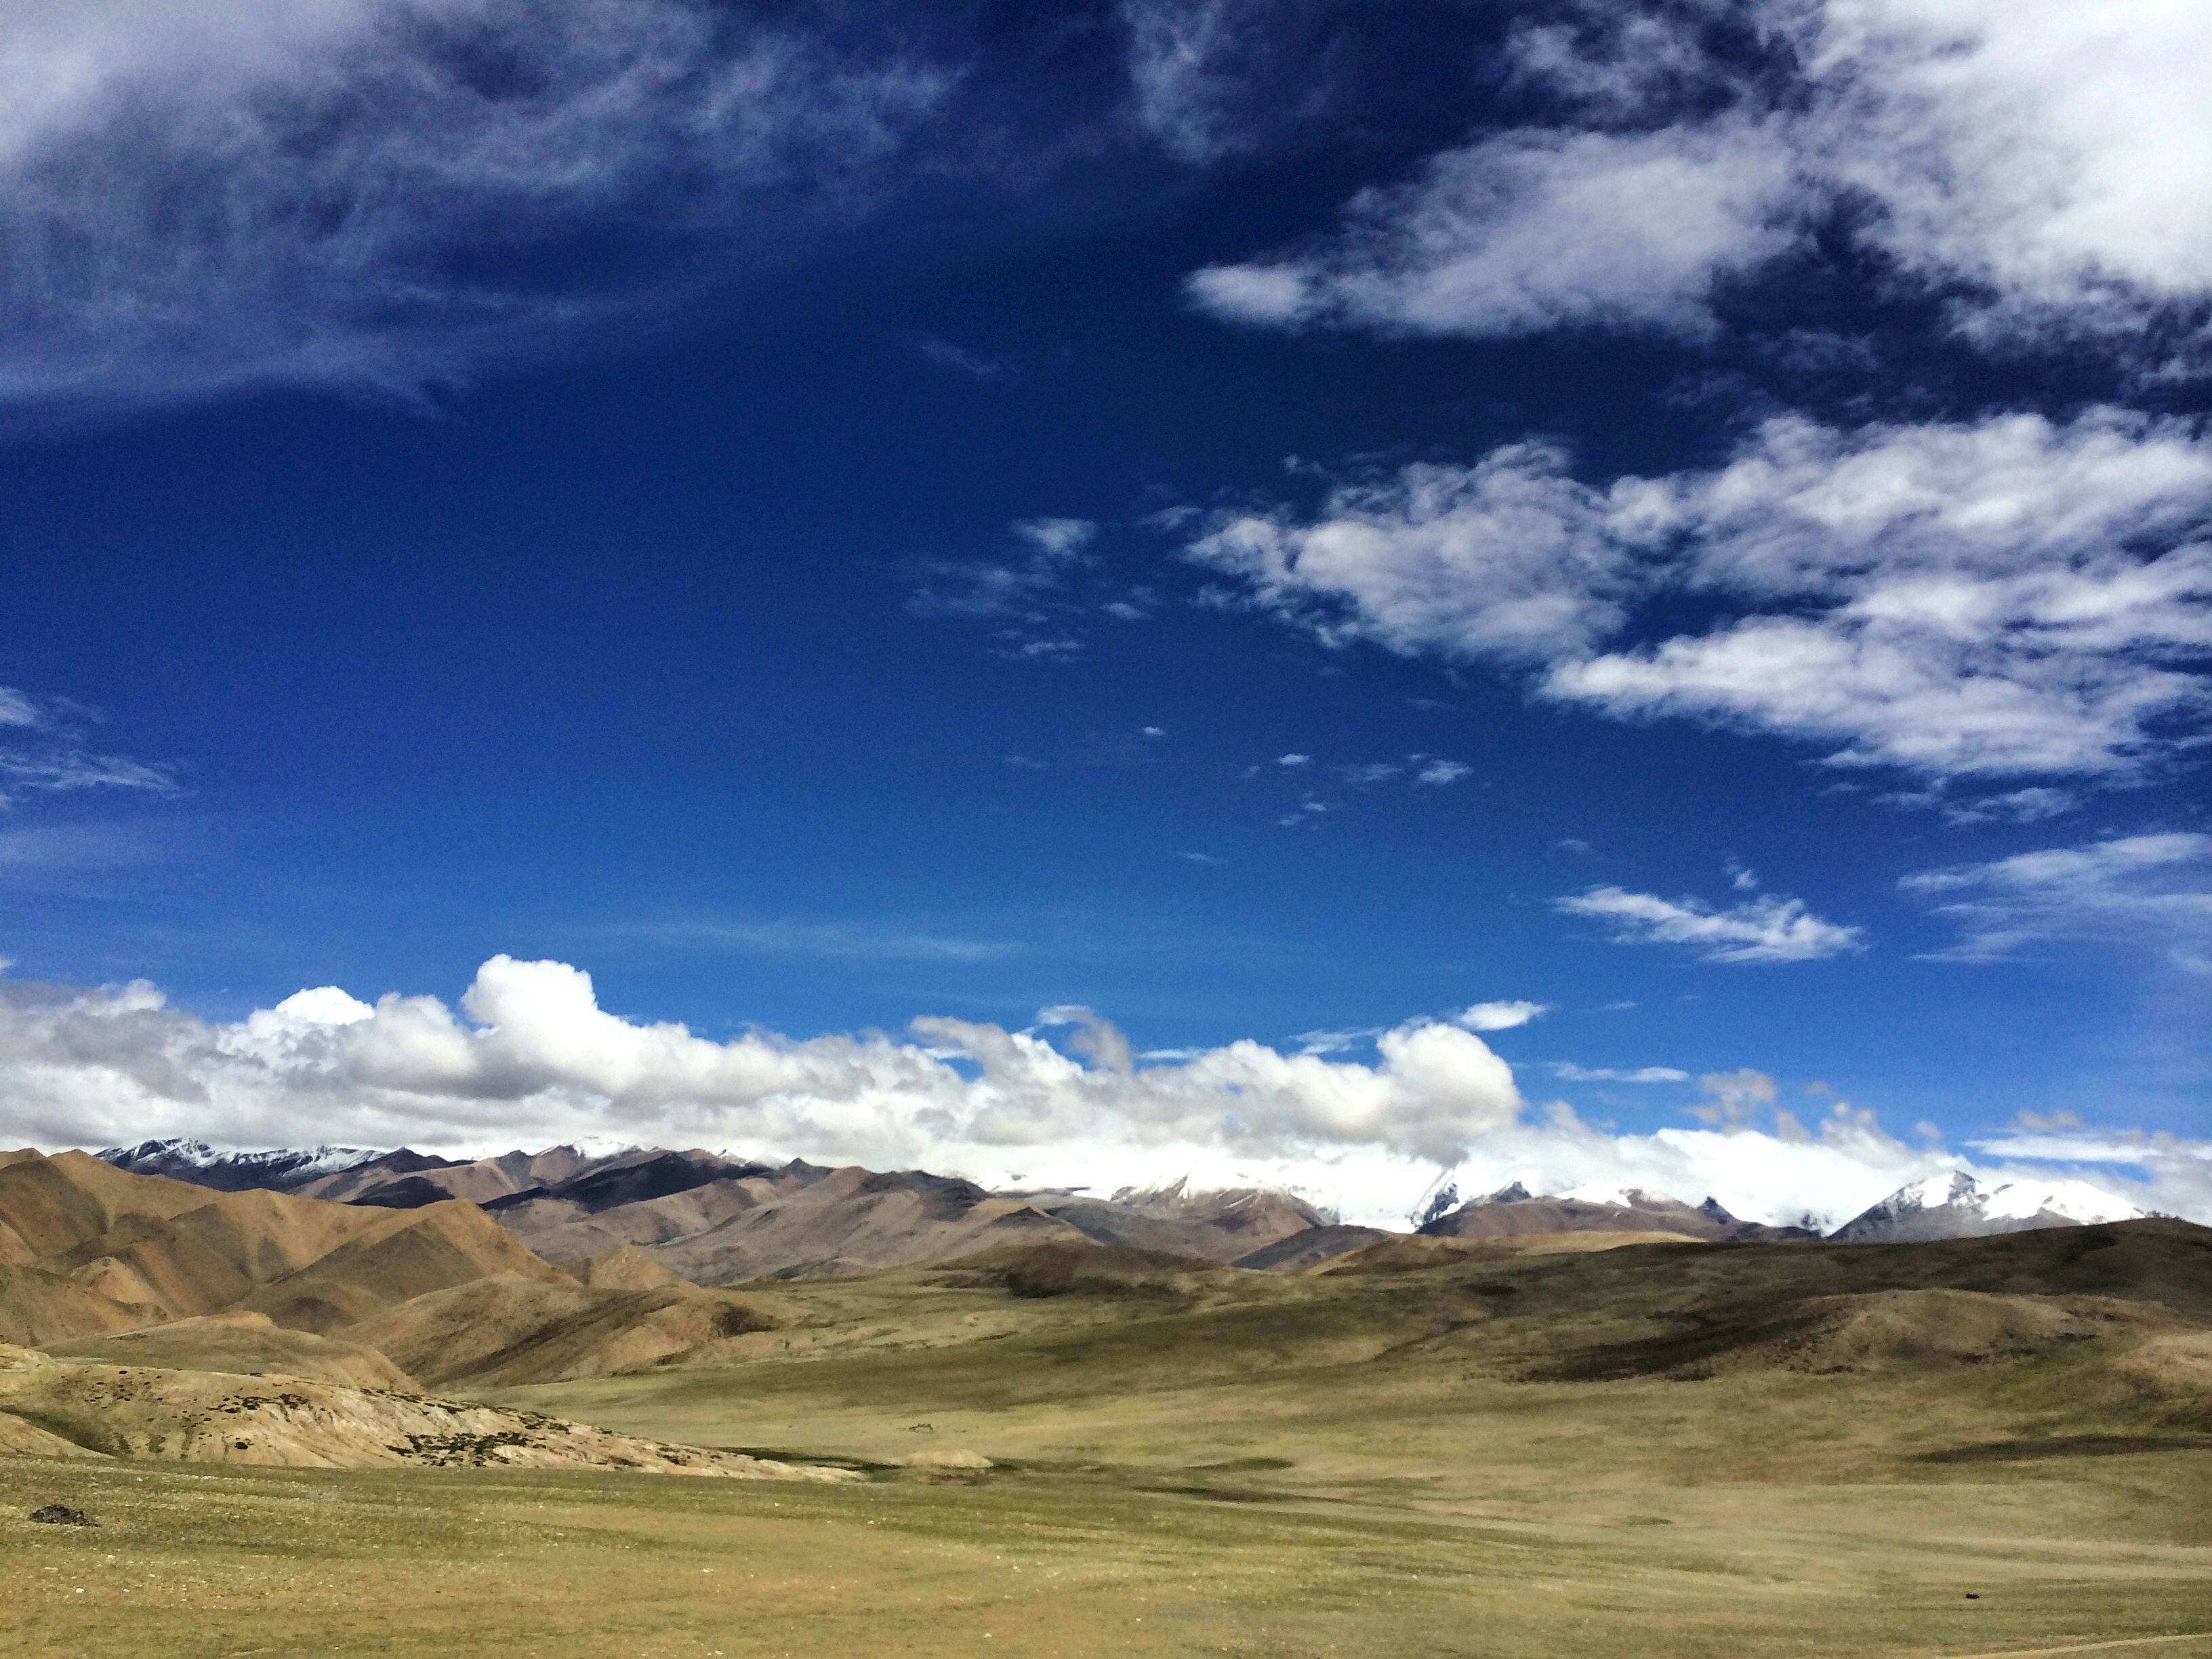
landscape, nature, horizon, wilderness, mountain, cloud, sky, meadow, prairie, hill, valley, mountain range, panorama, plain, blue sky, snow mountain, grassland, badlands, plateau, fell, loch, steppe, white cloud, landform, meteorological phenomenon, geographical feature, mountainous landforms